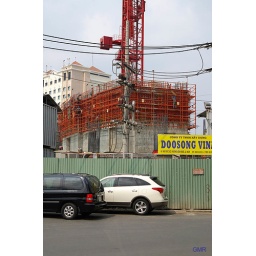
Construction of the Financial tower in district 1, the tallest building in Saigon